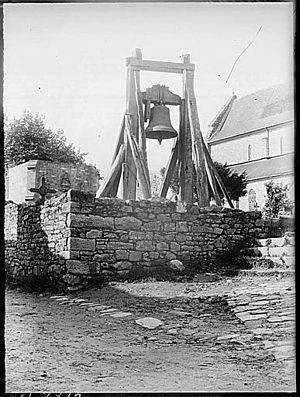
Puits en pierre avec cloche à Daoulas en 1892 (photo de Lucien Roy, Société Française d'Archéologie
Daoulas [daulas] est une commune du département du Finistère, dans la région Bretagne, en France, connue surtout pour l'abbaye Notre-Dame de Daoulas.